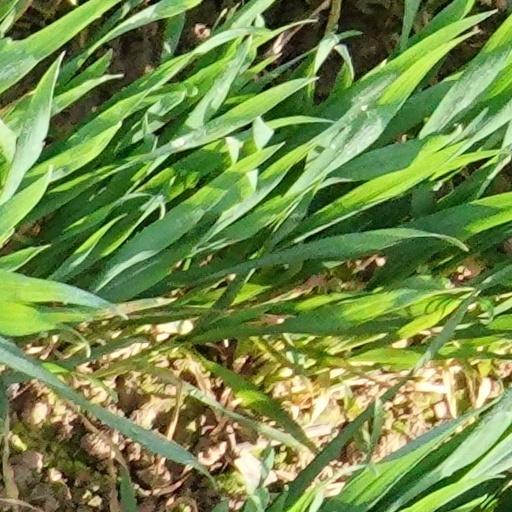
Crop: wheat